Dan Hedaya

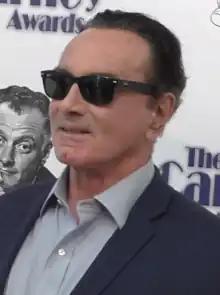
Hedaya at the Carney Awards in 2016

Daniel G. Dan Hedaya (born July 24, 1940) is an American actor best known for his supporting roles in films such as "The Hunger" (1983), "Blood Simple" (1984), "Commando" (1985), "The Addams Family" (1991), "Benny & Joon" (1993), "Clueless", "The Usual Suspects" (both 1995), "Marvin's Room" (1996), "A Civil Action", "A Night at the Roxbury" (both 1998), "The Hurricane" (1999), "Shaft" (2000), and "Mulholland Drive" (2001).